Sir James Sanderson, 1st Baronet

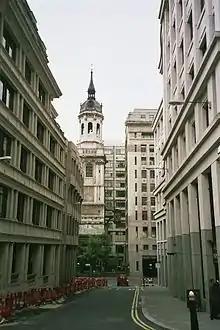
St Magnus-the-Martyr church, where Sanderson is buried

Sir James Sanderson, 1st Baronet (30 December 1741 – 21 June 1798) was an English banker, a Member of Parliament, an alderman and Lord Mayor of London. He also served as president of Bridewell Hospital (now a school), and was a member of William Wilberforce's Proclamation Society for the "Discouragement of Vice".